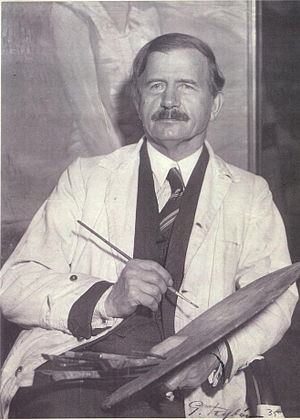
David Wallin
David August Wallin var en svensk maler.